Walter Loro Piana

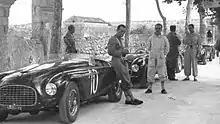

Walter Loro Piana is a former Italian racing driver.